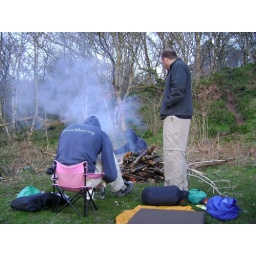
Chris in his pink chair we found and picked up along the way